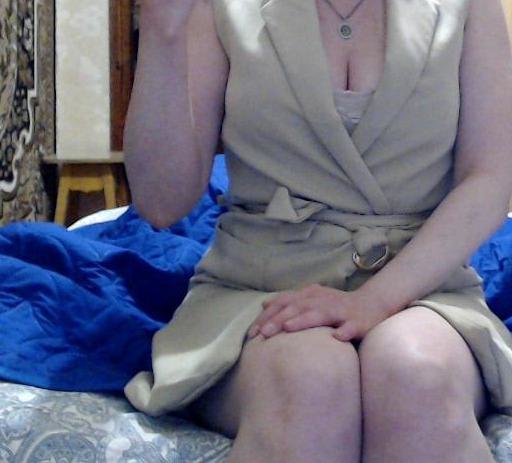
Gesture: no_gesture